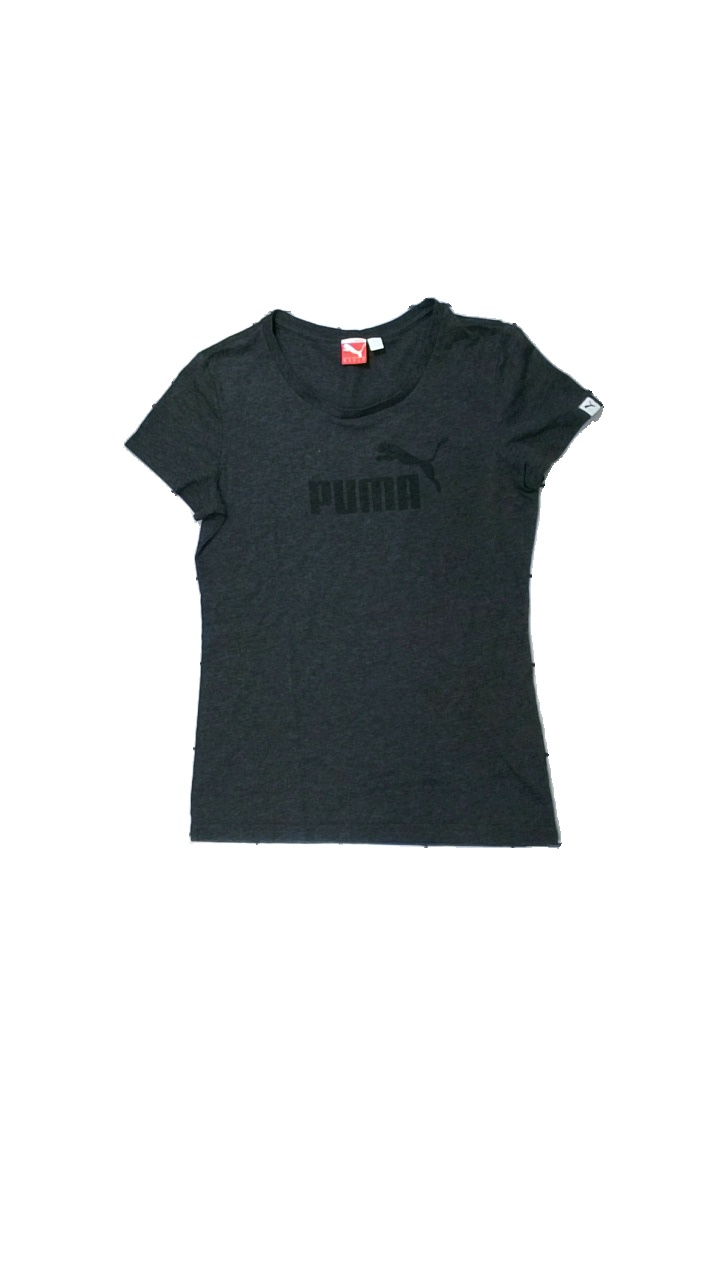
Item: T-shirt (Ladies)
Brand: Puma
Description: grå t-shirt med logga fram, nopprig
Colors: Grey
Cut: Regular
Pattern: Logo print
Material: ?
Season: All
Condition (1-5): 3
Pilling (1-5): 3
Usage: Remake
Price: <50